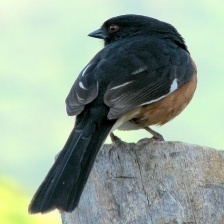
Species: EASTERN TOWEE
Scientific name: PIPILO ERYTHROPHTHALMUS